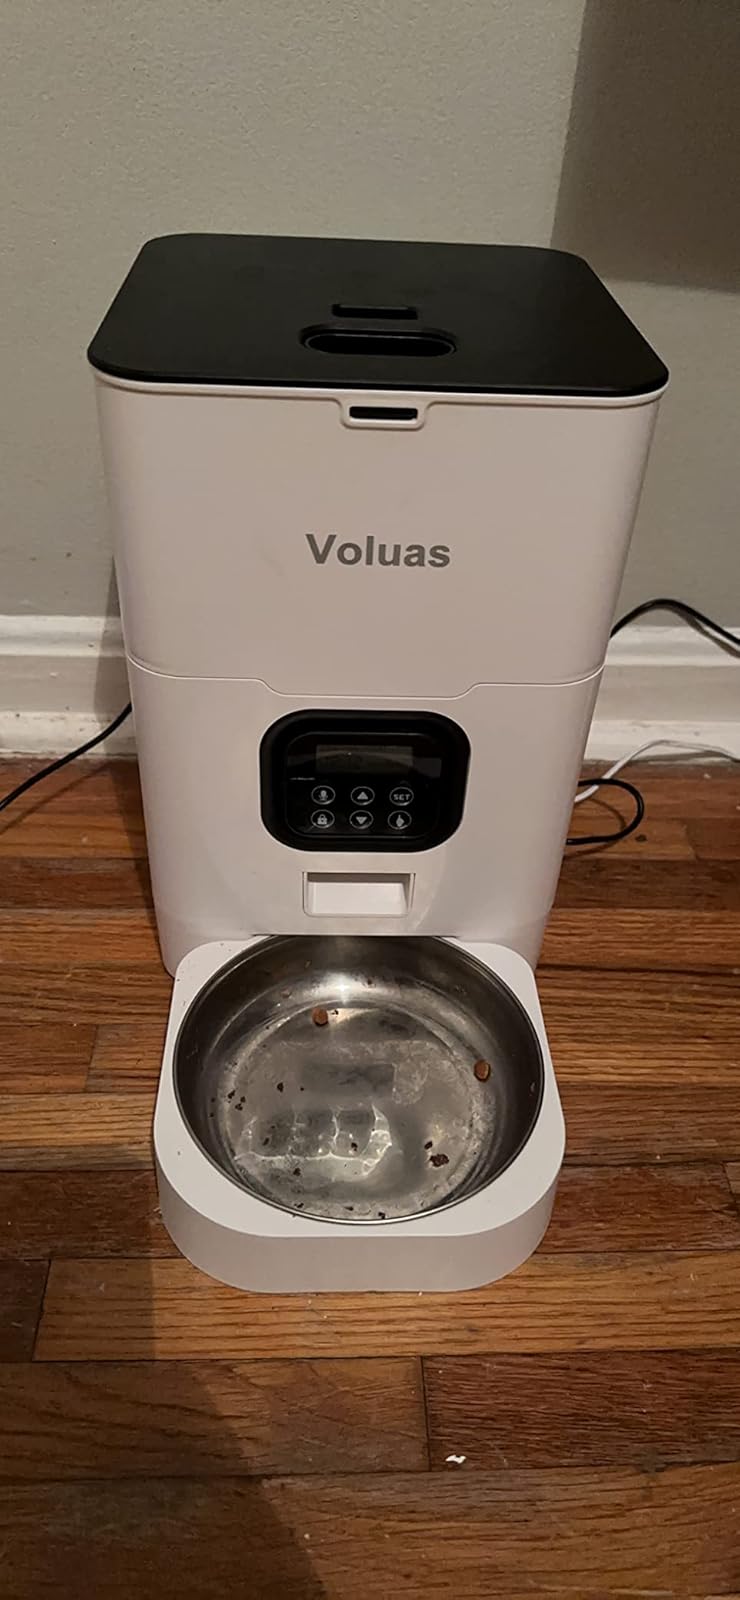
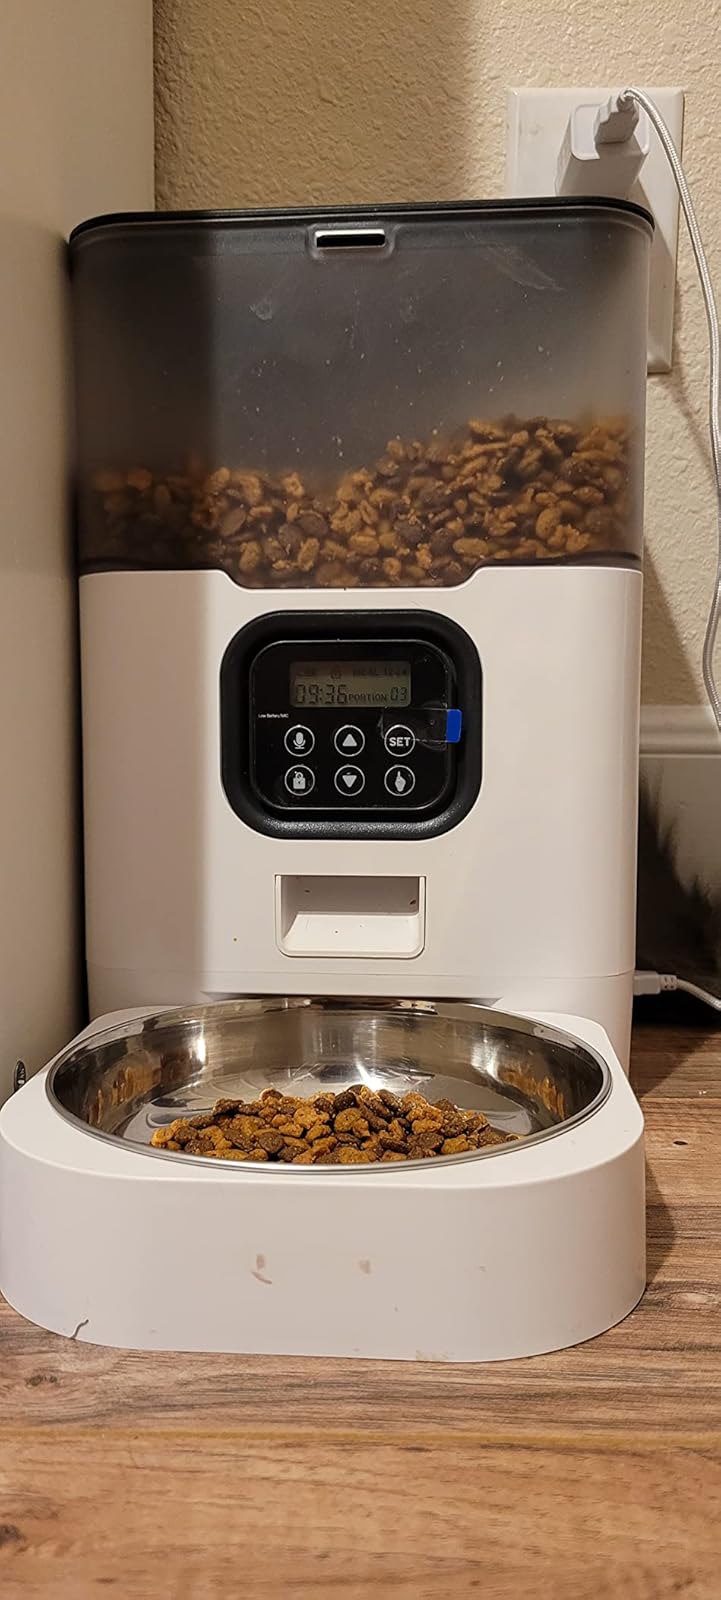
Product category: items_feeder
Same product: no